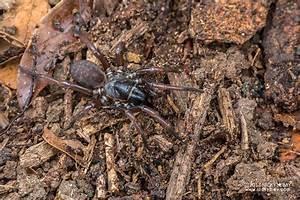
spider